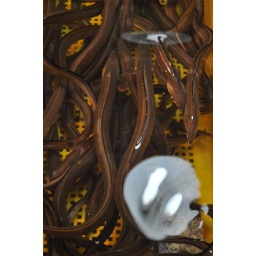
eel in fish market